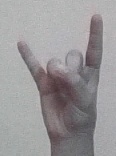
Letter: la